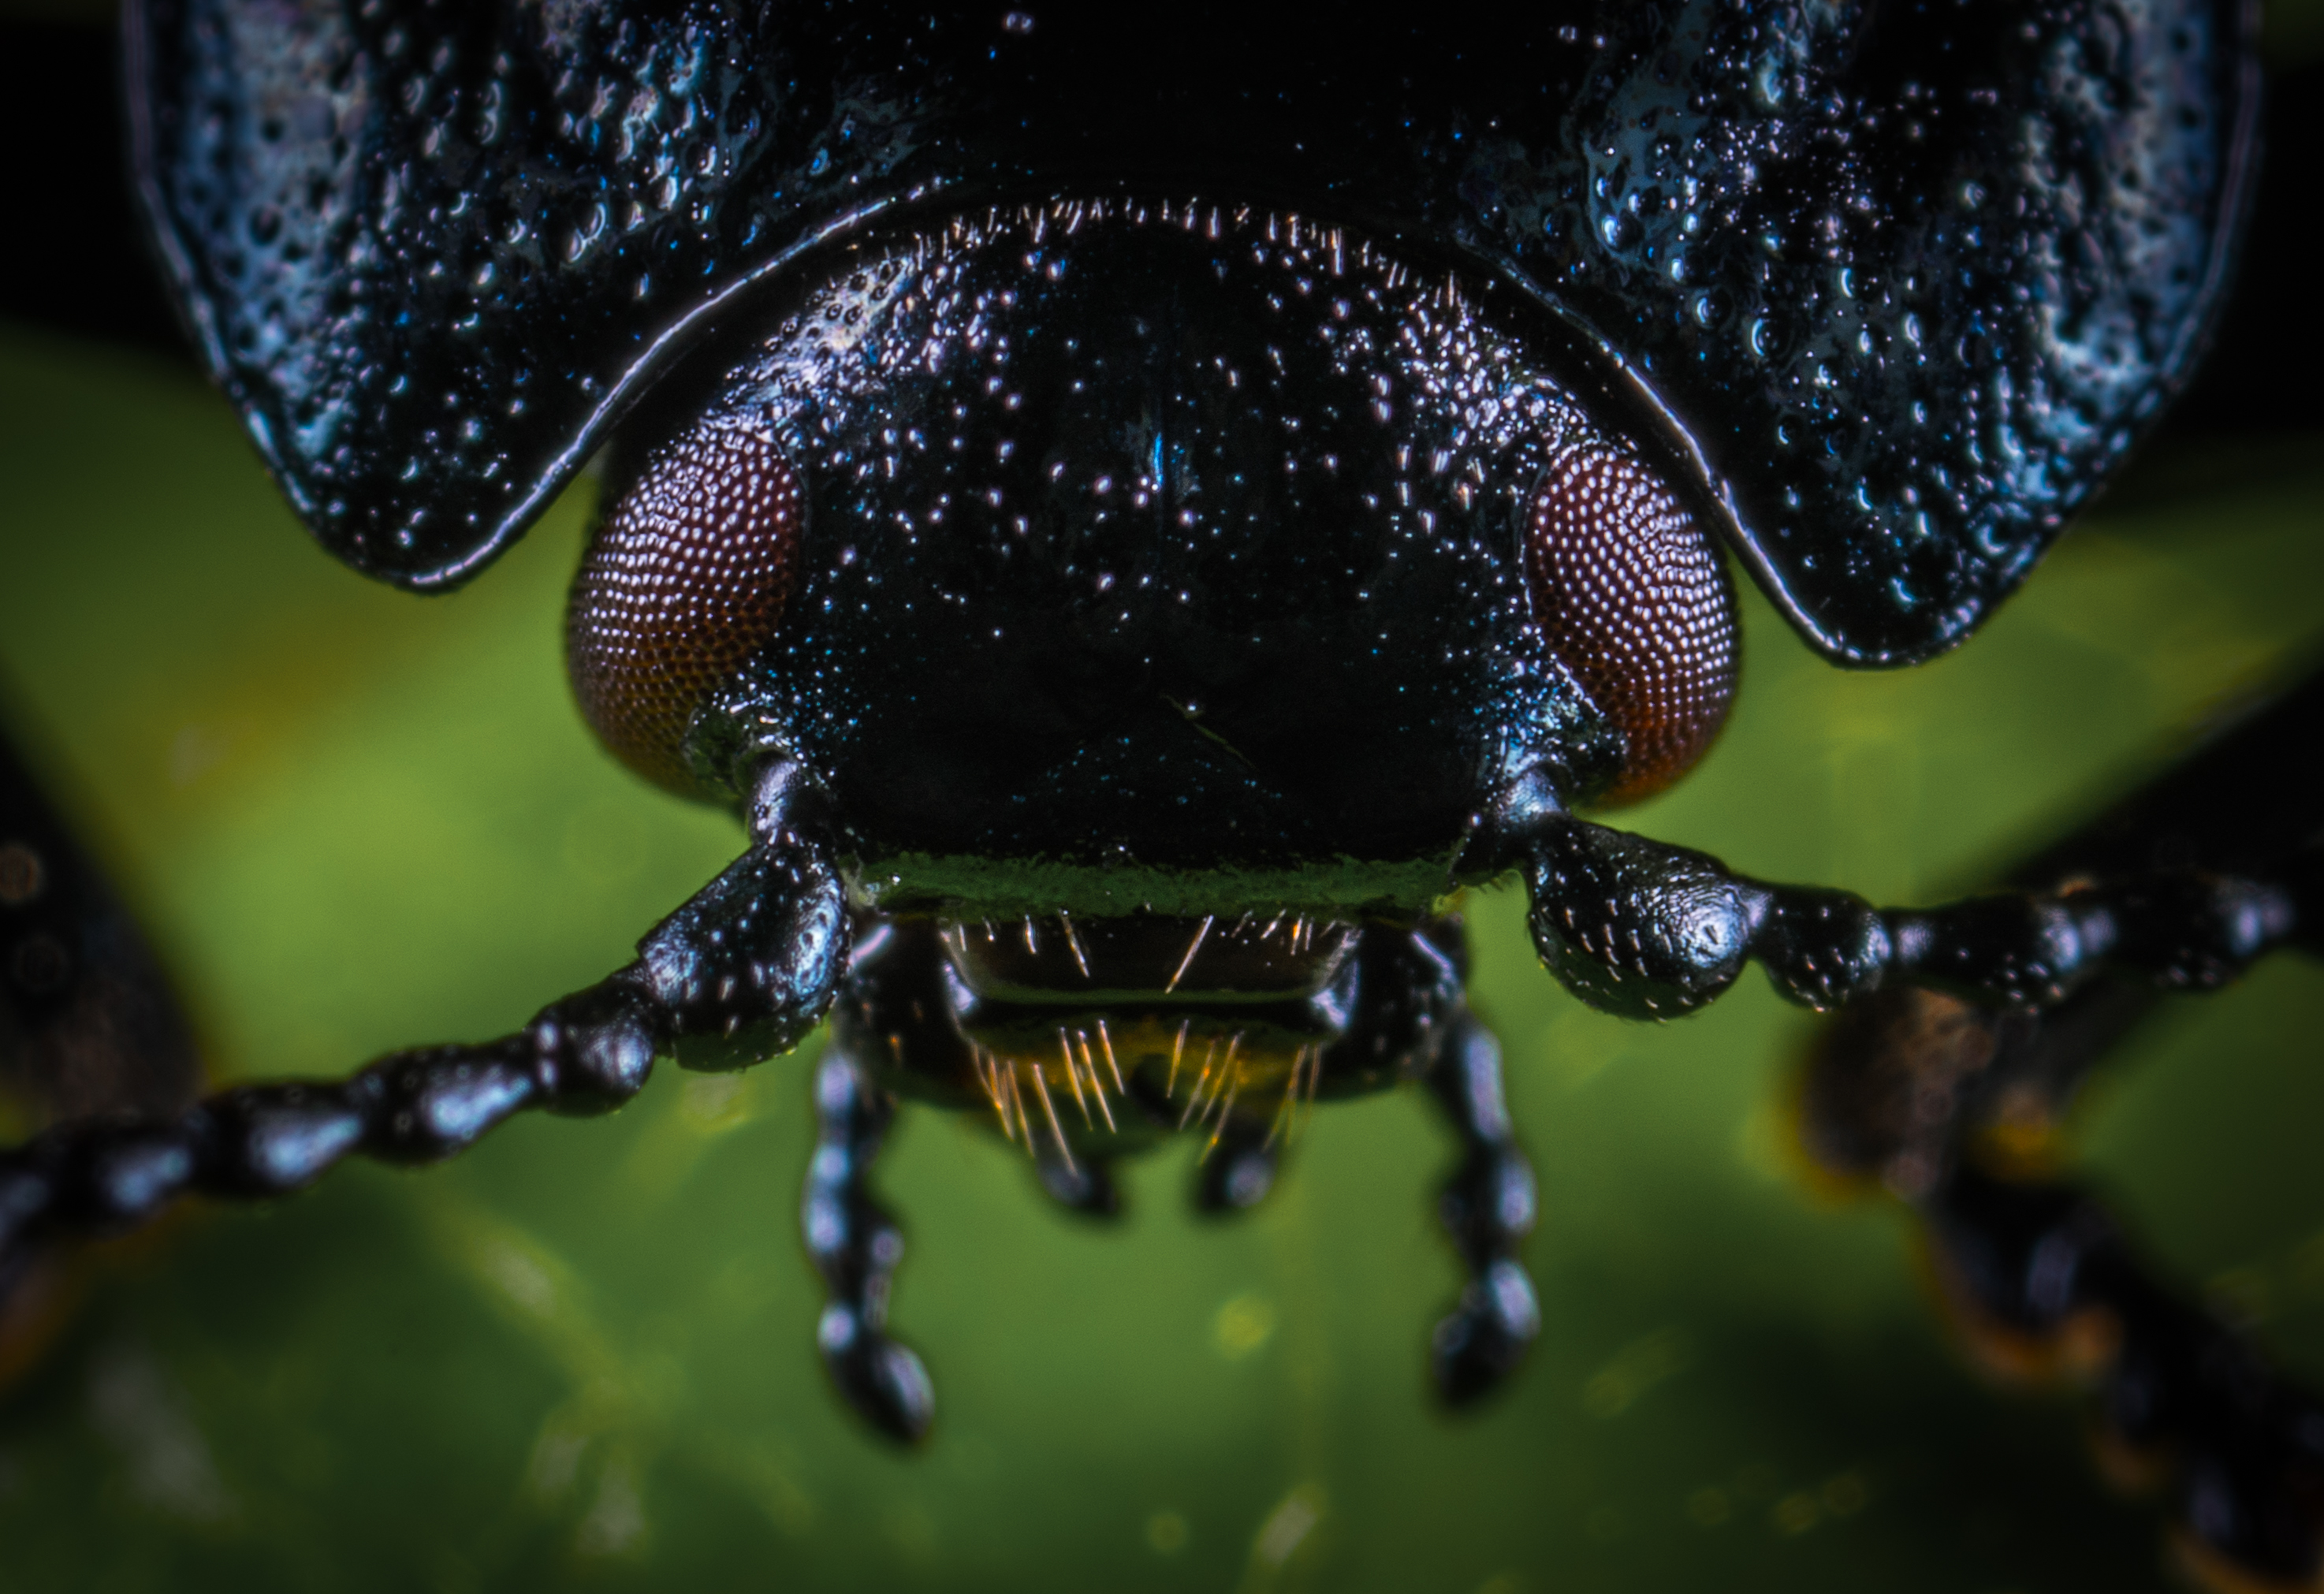
insect, macro, bug, macro photography, invertebrate, close up, photography, organism, water, membrane winged insect, pest, wildlife, moisture, arthropod